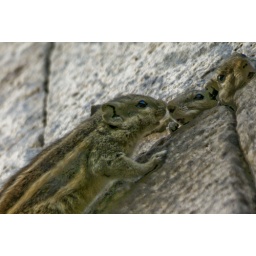
chipmunks living among the stones in the walls